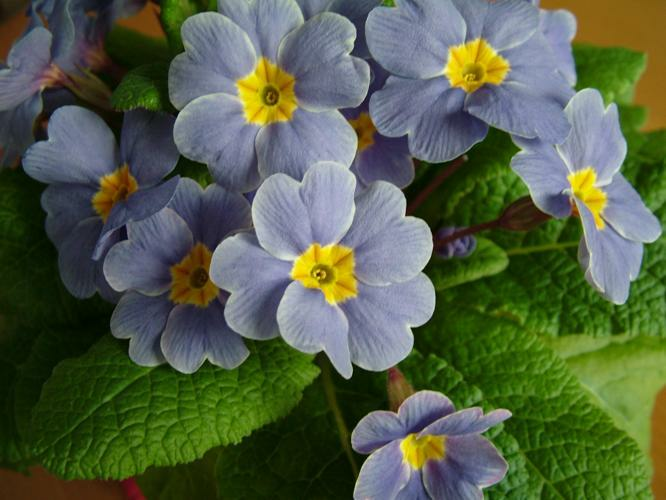
Flower: primula